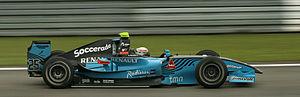
Álvaro Parente est un pilote automobile portugais.